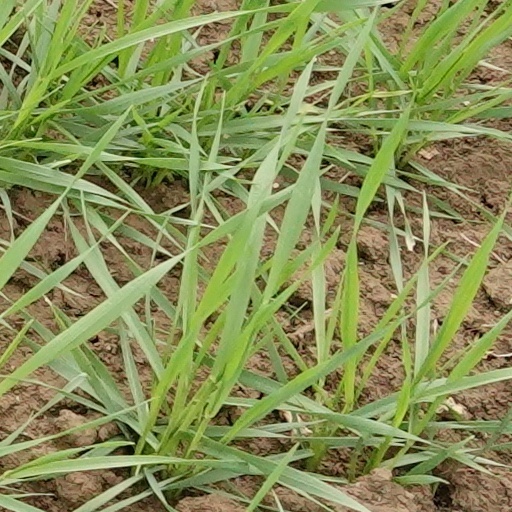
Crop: wheat